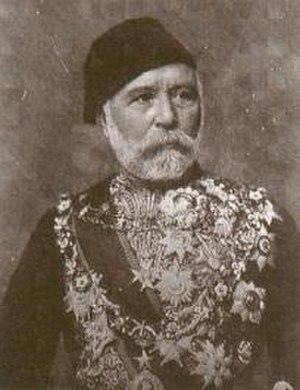
Mohammad Charif Pacha était un homme d'État égyptien d'origine turque. Il a servi en tant que Premier ministre d'Égypte à trois reprises au cours de sa carrière. Son premier mandat a été entre le 7 avril 1879 et le 18 août 1879. Son deuxième mandat a été entre le 14 septembre 1881 et le 4 février 1882. Son dernier mandat a été entre le 21 août 1882 et le 7 janvier 1884.